Uniform and insignia of Scouting America

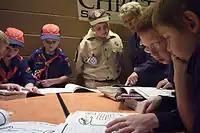
Tigers in their navy blue uniform and a Webelos in his tan uniform

With the inclusion of girls in the Boy Scout (renamed to Scouts BSA) program, starting February 1, 2019 a new tan uniform shirt has been approved and is available for purchase. The new tan shirt features a red Fleur de lis symbol and red 'BSA' text in place of the 'Boy Scouts of America' text. Also available as an option for boys and girls are new olive green capris uniform pants.